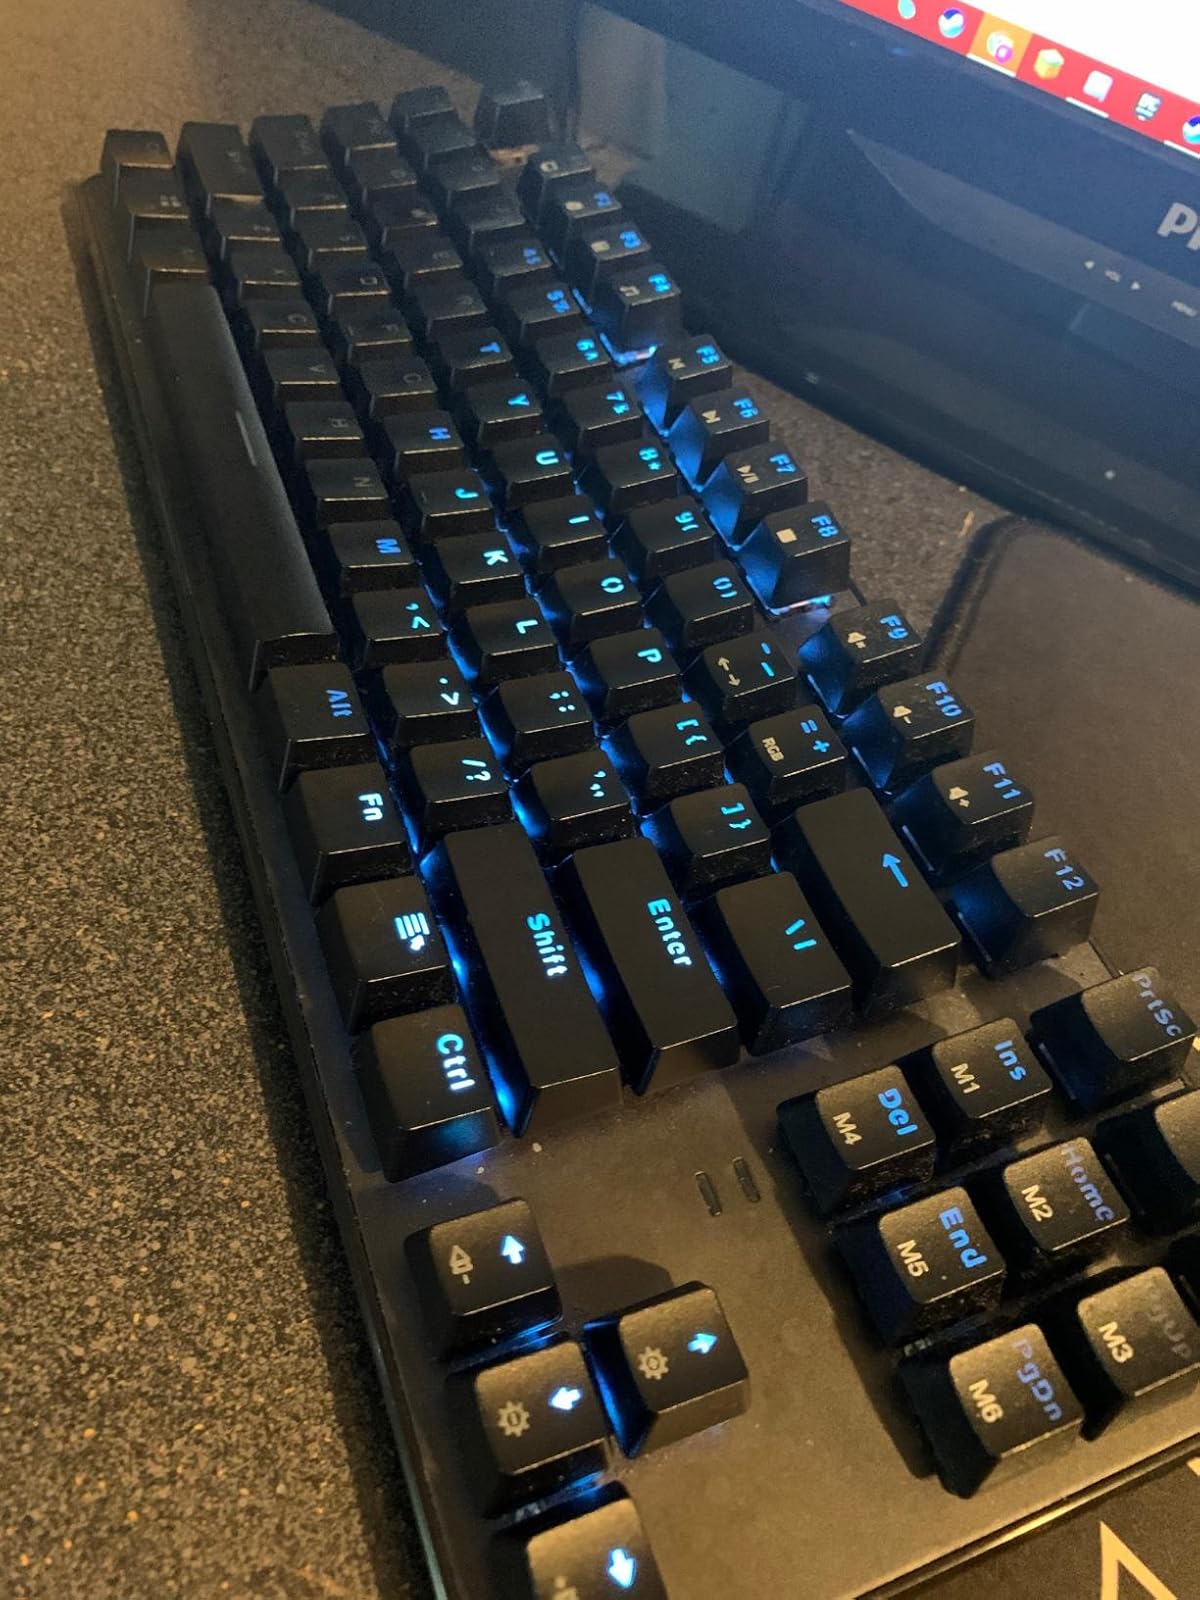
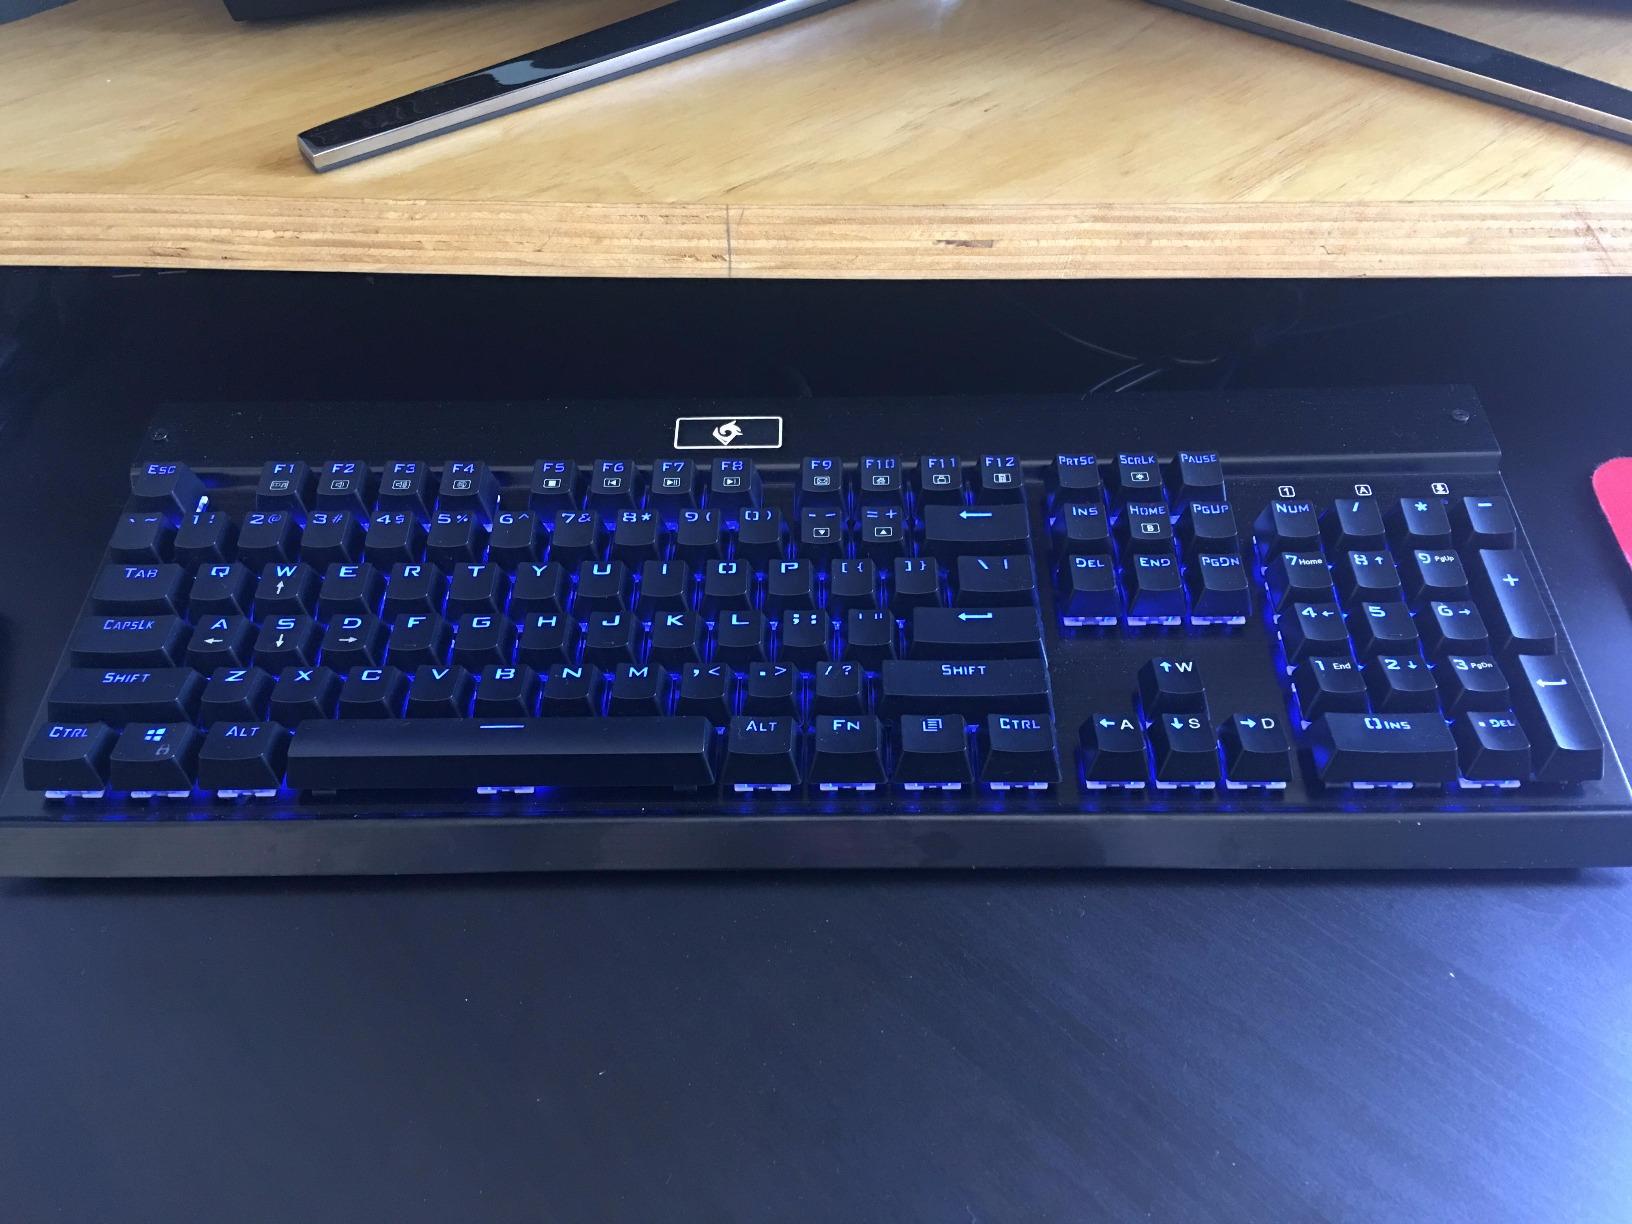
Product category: keyboard
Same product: no